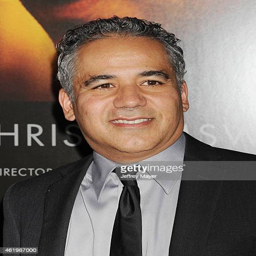
actor attends the premiere held at the imax